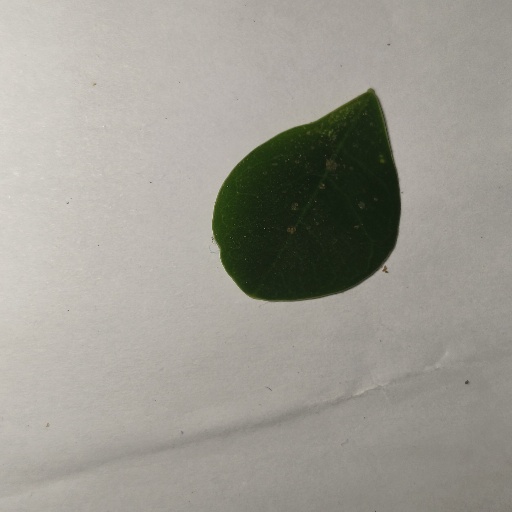
Species: Sojina
Leaf condition: Healthy Leaf